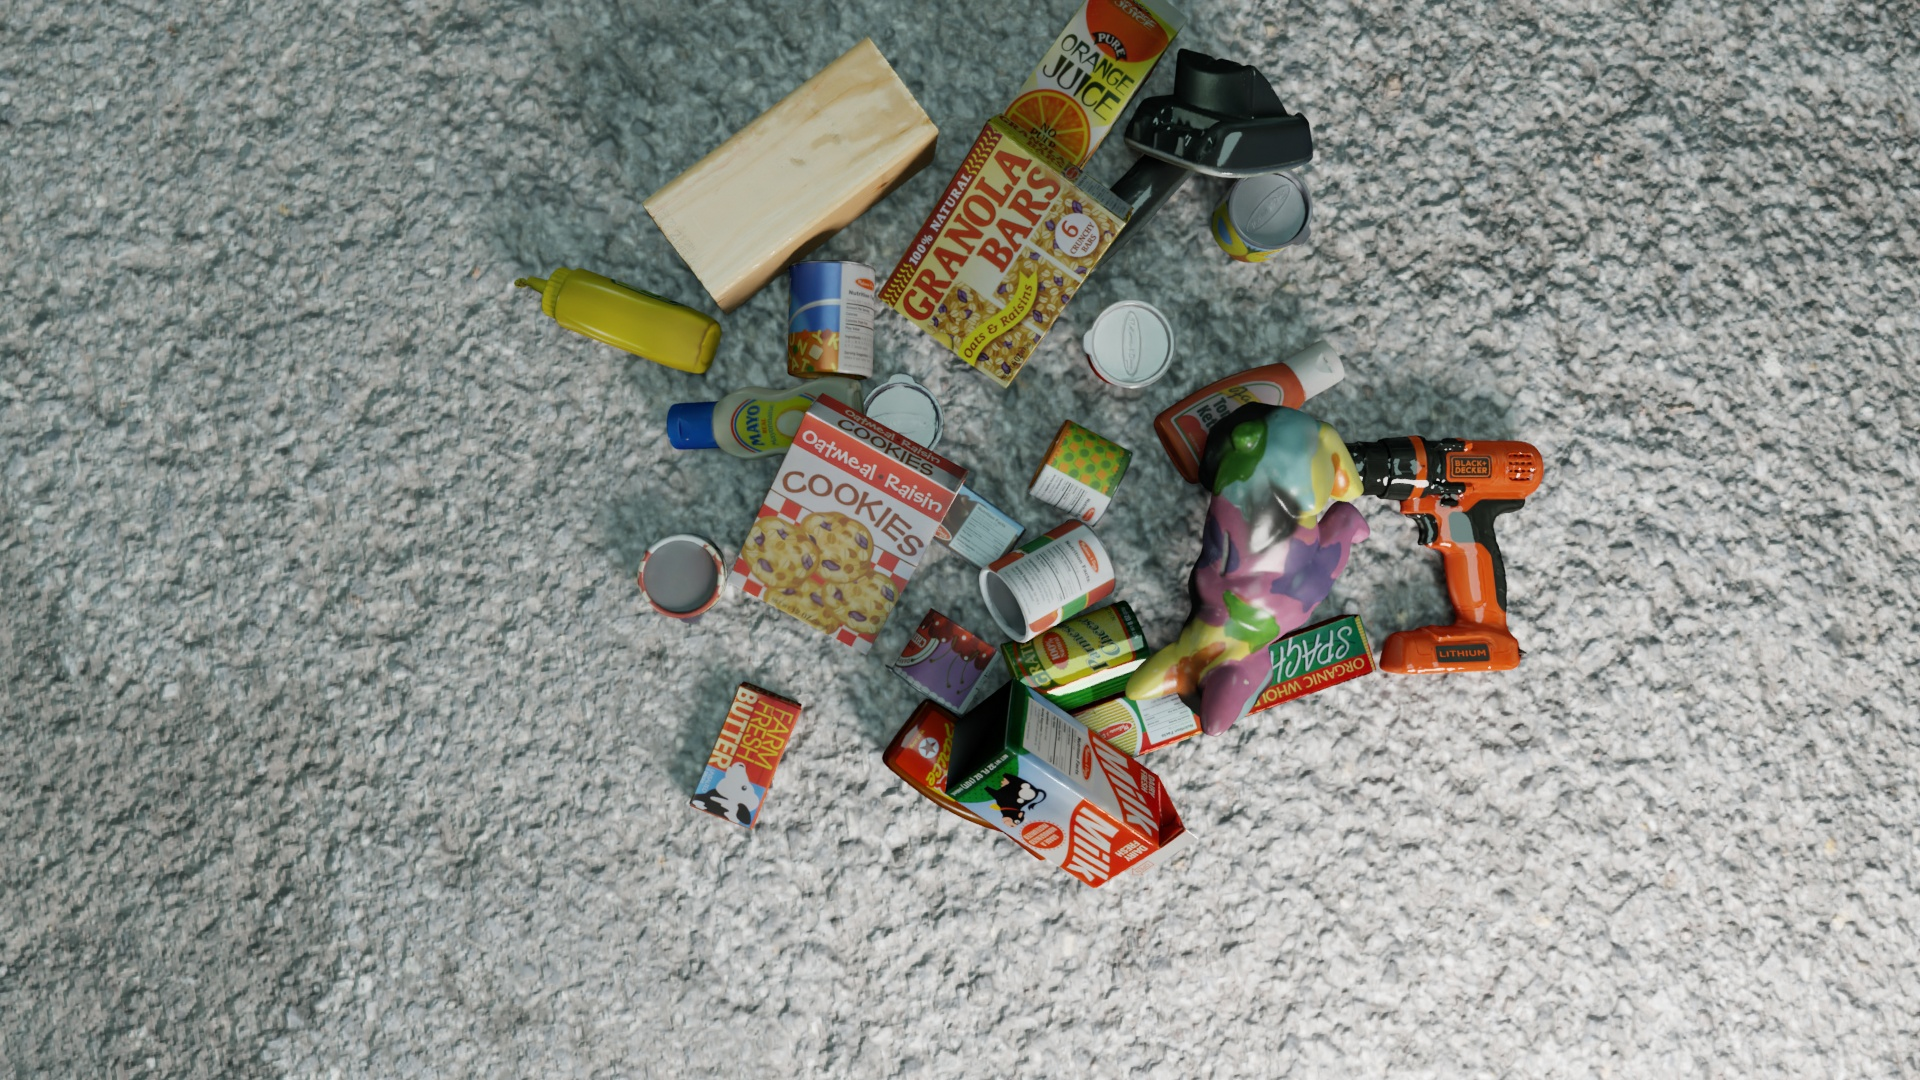
Question:
What are the eight normalized (x, y) image coordinates between 0 and 1 of the cuboid corners for the cylindrical can of sliced mushrooms with its colorful labeling? Your answer should be a list of normalized (x, y) image coordinates between 0 and 1 with bottom face first then top face, all counter-clockwise.
Answer: [(0.372396, 0.486111), (0.380729, 0.57037), (0.335417, 0.584259), (0.327604, 0.499074), (0.375, 0.486111), (0.382812, 0.568519), (0.339062, 0.582407), (0.33125, 0.499074)]